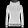
Label: Pullover